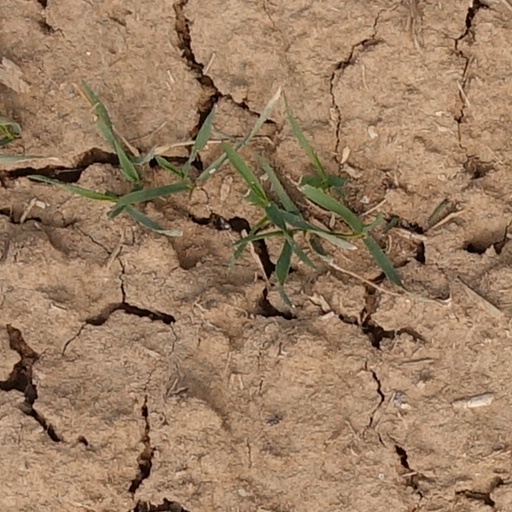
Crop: wheat